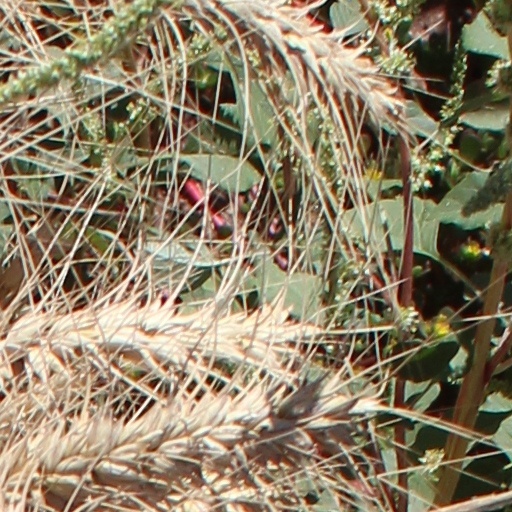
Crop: wheat